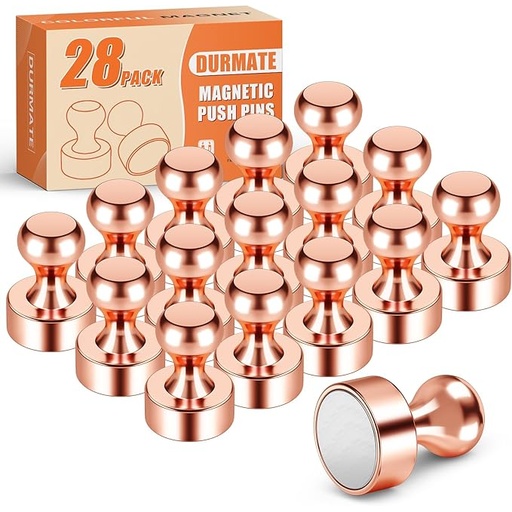
Fridge Magnets, Rose Gold Strong Magnet Push Pins for Whiteboard, Refrigerator, Magnetic Clips Heavy Duty for Gadgets, Kitchen Decor and Accessories, Office, Classroom, Pack of 28
About This SMALL BUT POWERFUL: These colorful whiteboard magnets may be compact but offer reliable strength. The fridge magnet can typically hold about 15 sheets of paper or 30 sticky notes, making organization simpler DURABLE CONSTRUCTION: Crafted from neodymium with triple-layer coating, these fridge magnets are designed to last. Push pins magnets resist corrosion and scratches for longer-lasting performance in daily use CONSIDERATE DIMENSIONS: 0.63×0.47 inch (smaller than a quarter), these magnetic pins stay discreet. Don’t worry, these magnetic pins are compact and designed to minimize interference with displays USER-FRIENDLY FEATURES：Strong fridge magnets feature an easy-grip shape and come in vibrant colors to suit your style. The magnetic clips hold securely without leaving marks on surfaces VERSATILE APPLICATIONS: Whiteboard push pins magnets adapt to various needs which vary from locker to desk.The cute fridge magnets are also suitable for kitchen, office, classroom, gadgets, craft Overview Size : 28 Pcs Color : Rose Gold Material : 28 Pcs Brand : DURMATE Shape : Round Manufacturer : DURMATE Product Dimensions : 0.63"L x 0.47"W x 0.63"H Unit Count : 28.0 Count
Brand: DURMATE
Category: Office Supplies > General Office Supplies > Tacks & Pushpins